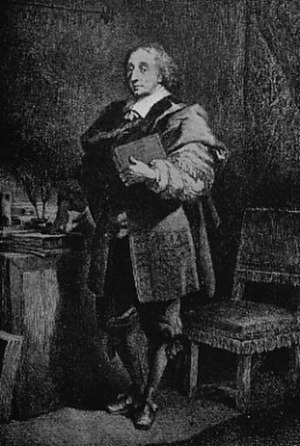
Eksistentialisme / Eksistentialismens inspirationskilder
Blaise Pascal.
Eksistentialisme er en retning inden for filosofi og litteratur, der blev grundlagt af den franske filosof Jean-Paul Sartre og udviklet af Simone de Beauvoir. Eksistentialismen kan forstås som en underretning inden for den eksistentielle filosofi, der blev grundlagt af Søren Kierkegaard og Friedrich Nietzsche og videreført af blandt andre Albert Camus og Maurice Merleau-Ponty. Ved selve begrebet ‘eksistentialisme’ forstår man dog i snæver filosofisk forstand kun den særlige tilgang, der er repræsenteret af Jean-Paul Sartre og Simone de Beauvoir